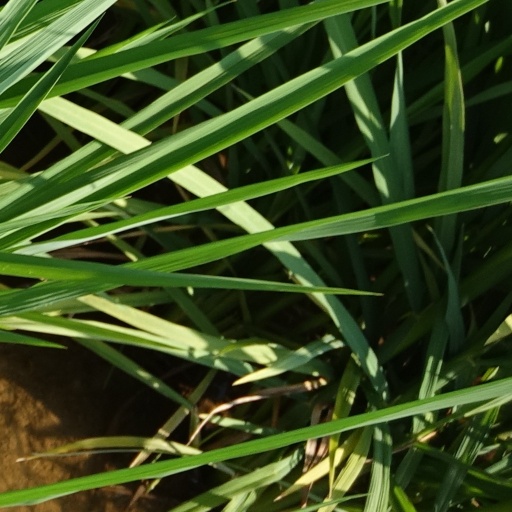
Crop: rice